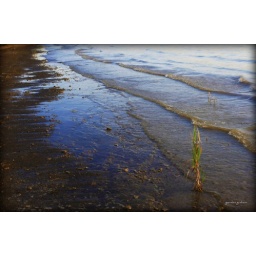
grass in water